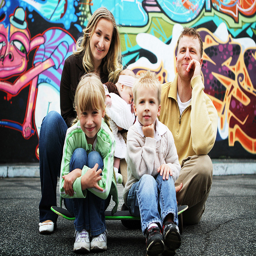
A family posing for a picture in front of a wall with a painting.
the family is posing for an unusual picture.
Two children sit on a skateboard together, their parents are behind them.
A man and a woman and two children sitting on a skateboard in front of graffiti.
a fmily sit on the ground in front of a wall with graffiti on it